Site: brandenburg
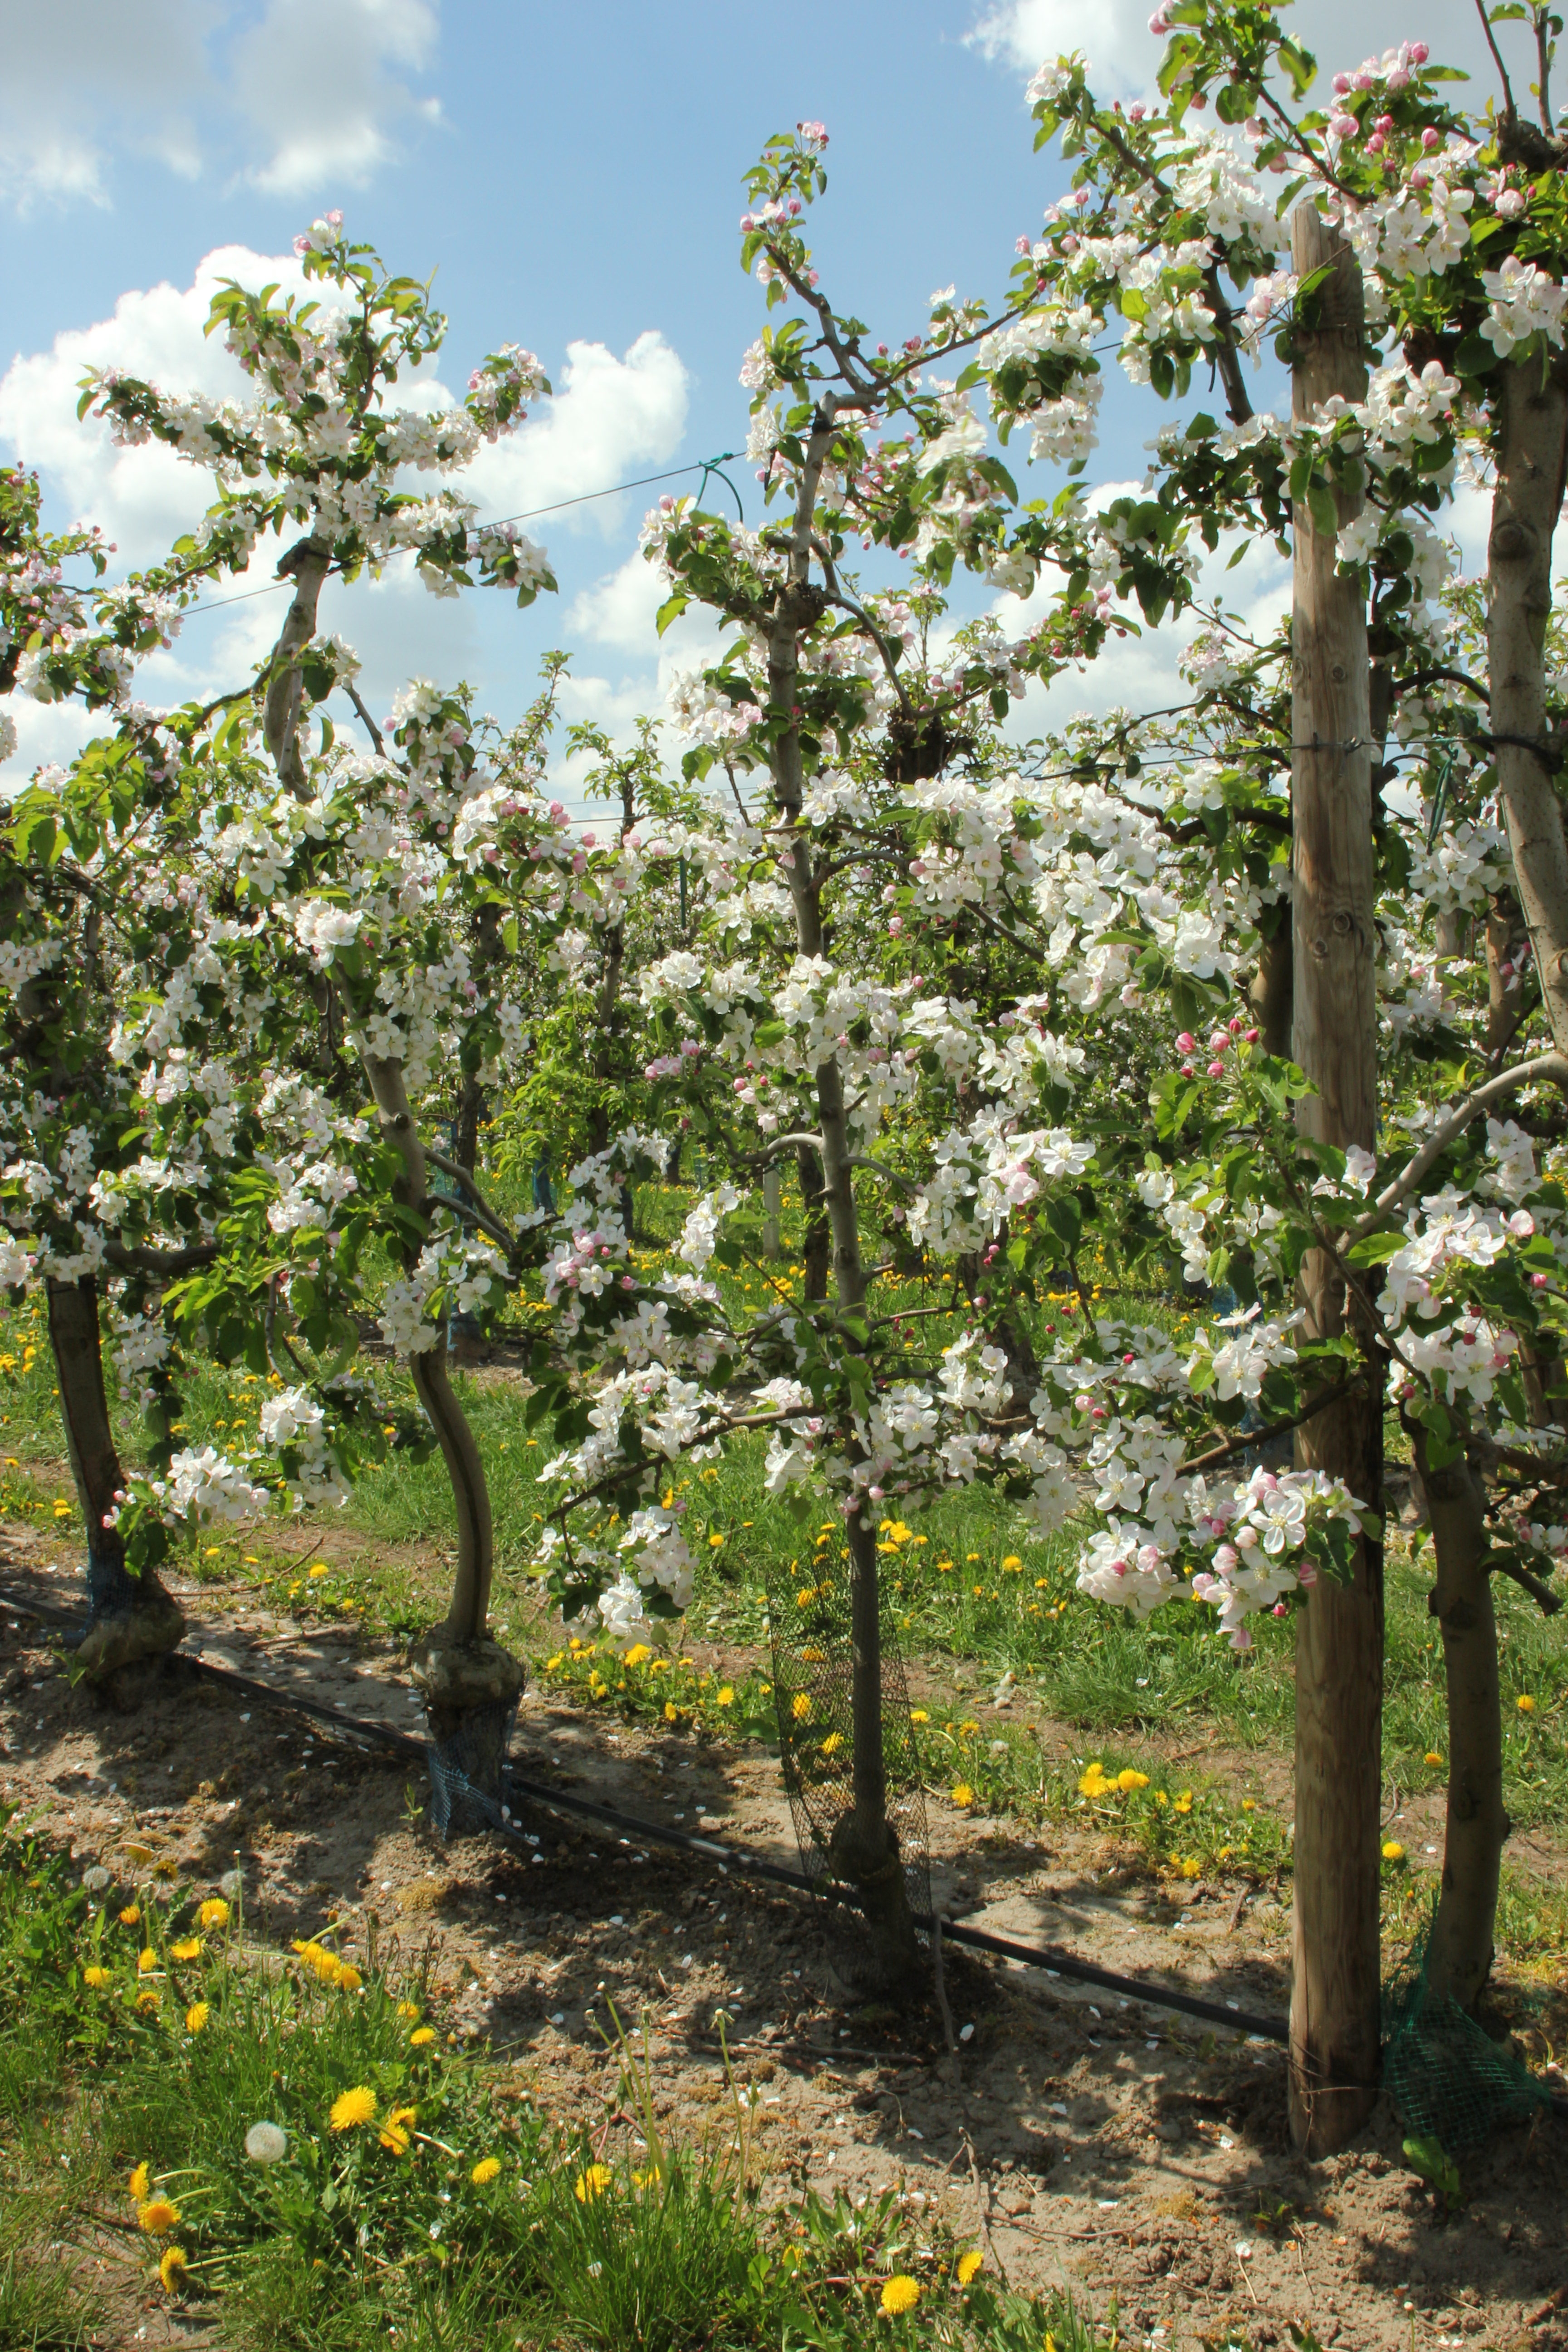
Growth stage (BBCH 65): Flowering